Willem Leyel's war on Golconda

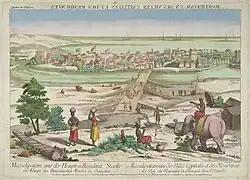
View of Masulipatam in 1676. Roland Crappé ( 1621–1636) made Masulipatam the centre for the company's trade, and Bernt Pessart additionally made it the official headquarters.

Initially, the relations with the local sultan remained stable, and he had been eager to acquire cloves from the Danish Company. However, as the company's finances suffered, the relations would deteriorate. By 1638, Pessart's debts in the trading town amounted to 35,000 pagodas. In 1639 Dutch, English, and Danish agents in Masulipatnam had been ordered to present the sultan with a gift of 600,000 pagodas. When the Danes could not deliver this, their trading post was ransacked. In 1640, the "St. Jacob" wrecked off Masulipatnam. It was a serious blow to the company, and led Pessart's creditors to demand his imprisonment.